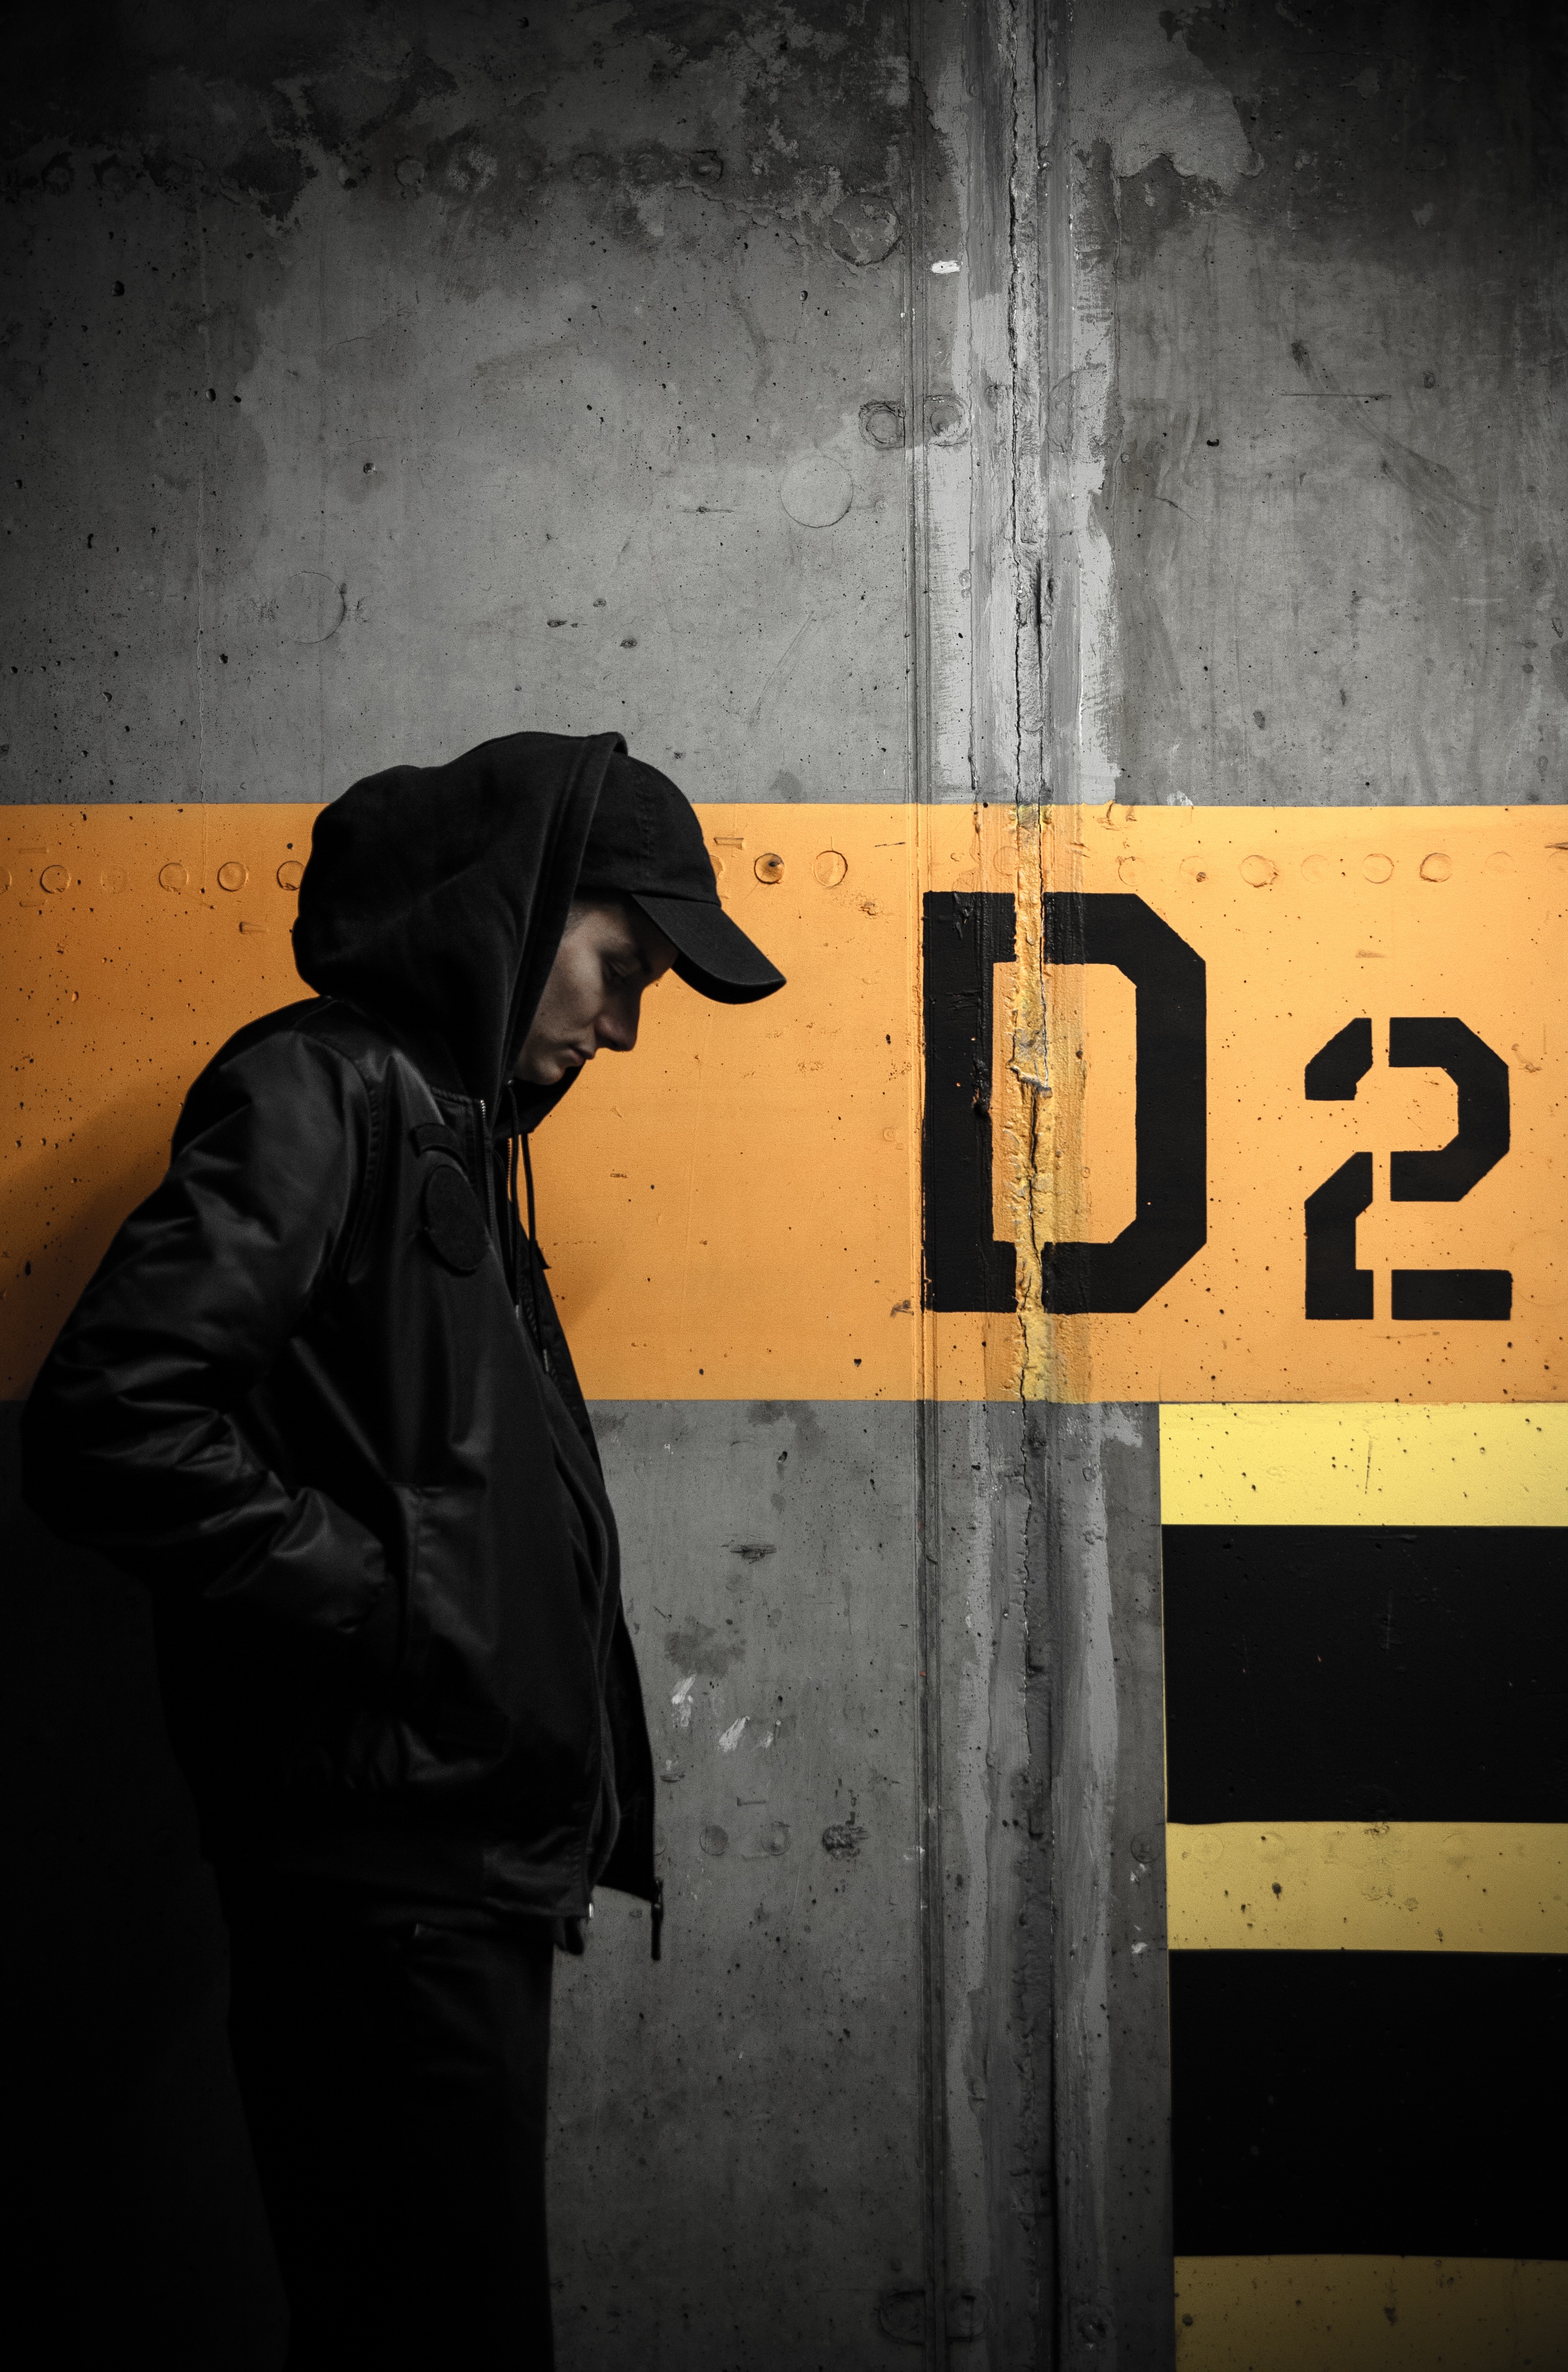
light, white, wall, color, shadow, darkness, black, yellow, monochrome, art, photograph, shape